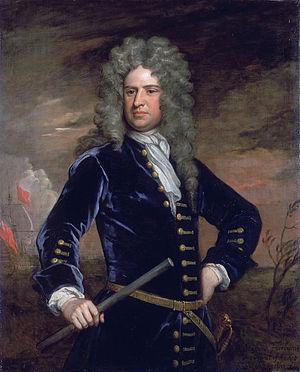
Portrait de Stafford Fairborne (1666-1742), officier de marine britannique. Admiral of de fleet en 1708. Huile sur toile par Sir Godfrey Kneller
Sir Stafford Fairborne, est un officier de marine et homme politique britannique des XVIIᵉ et XVIIIᵉ siècles. Admiral of the Fleet dans la Royal Navy il représente Rochester en tant que Member of Parliament de 1705 à 1710.